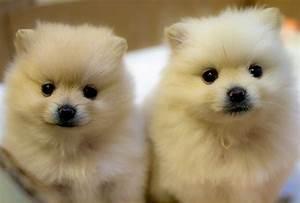
dog